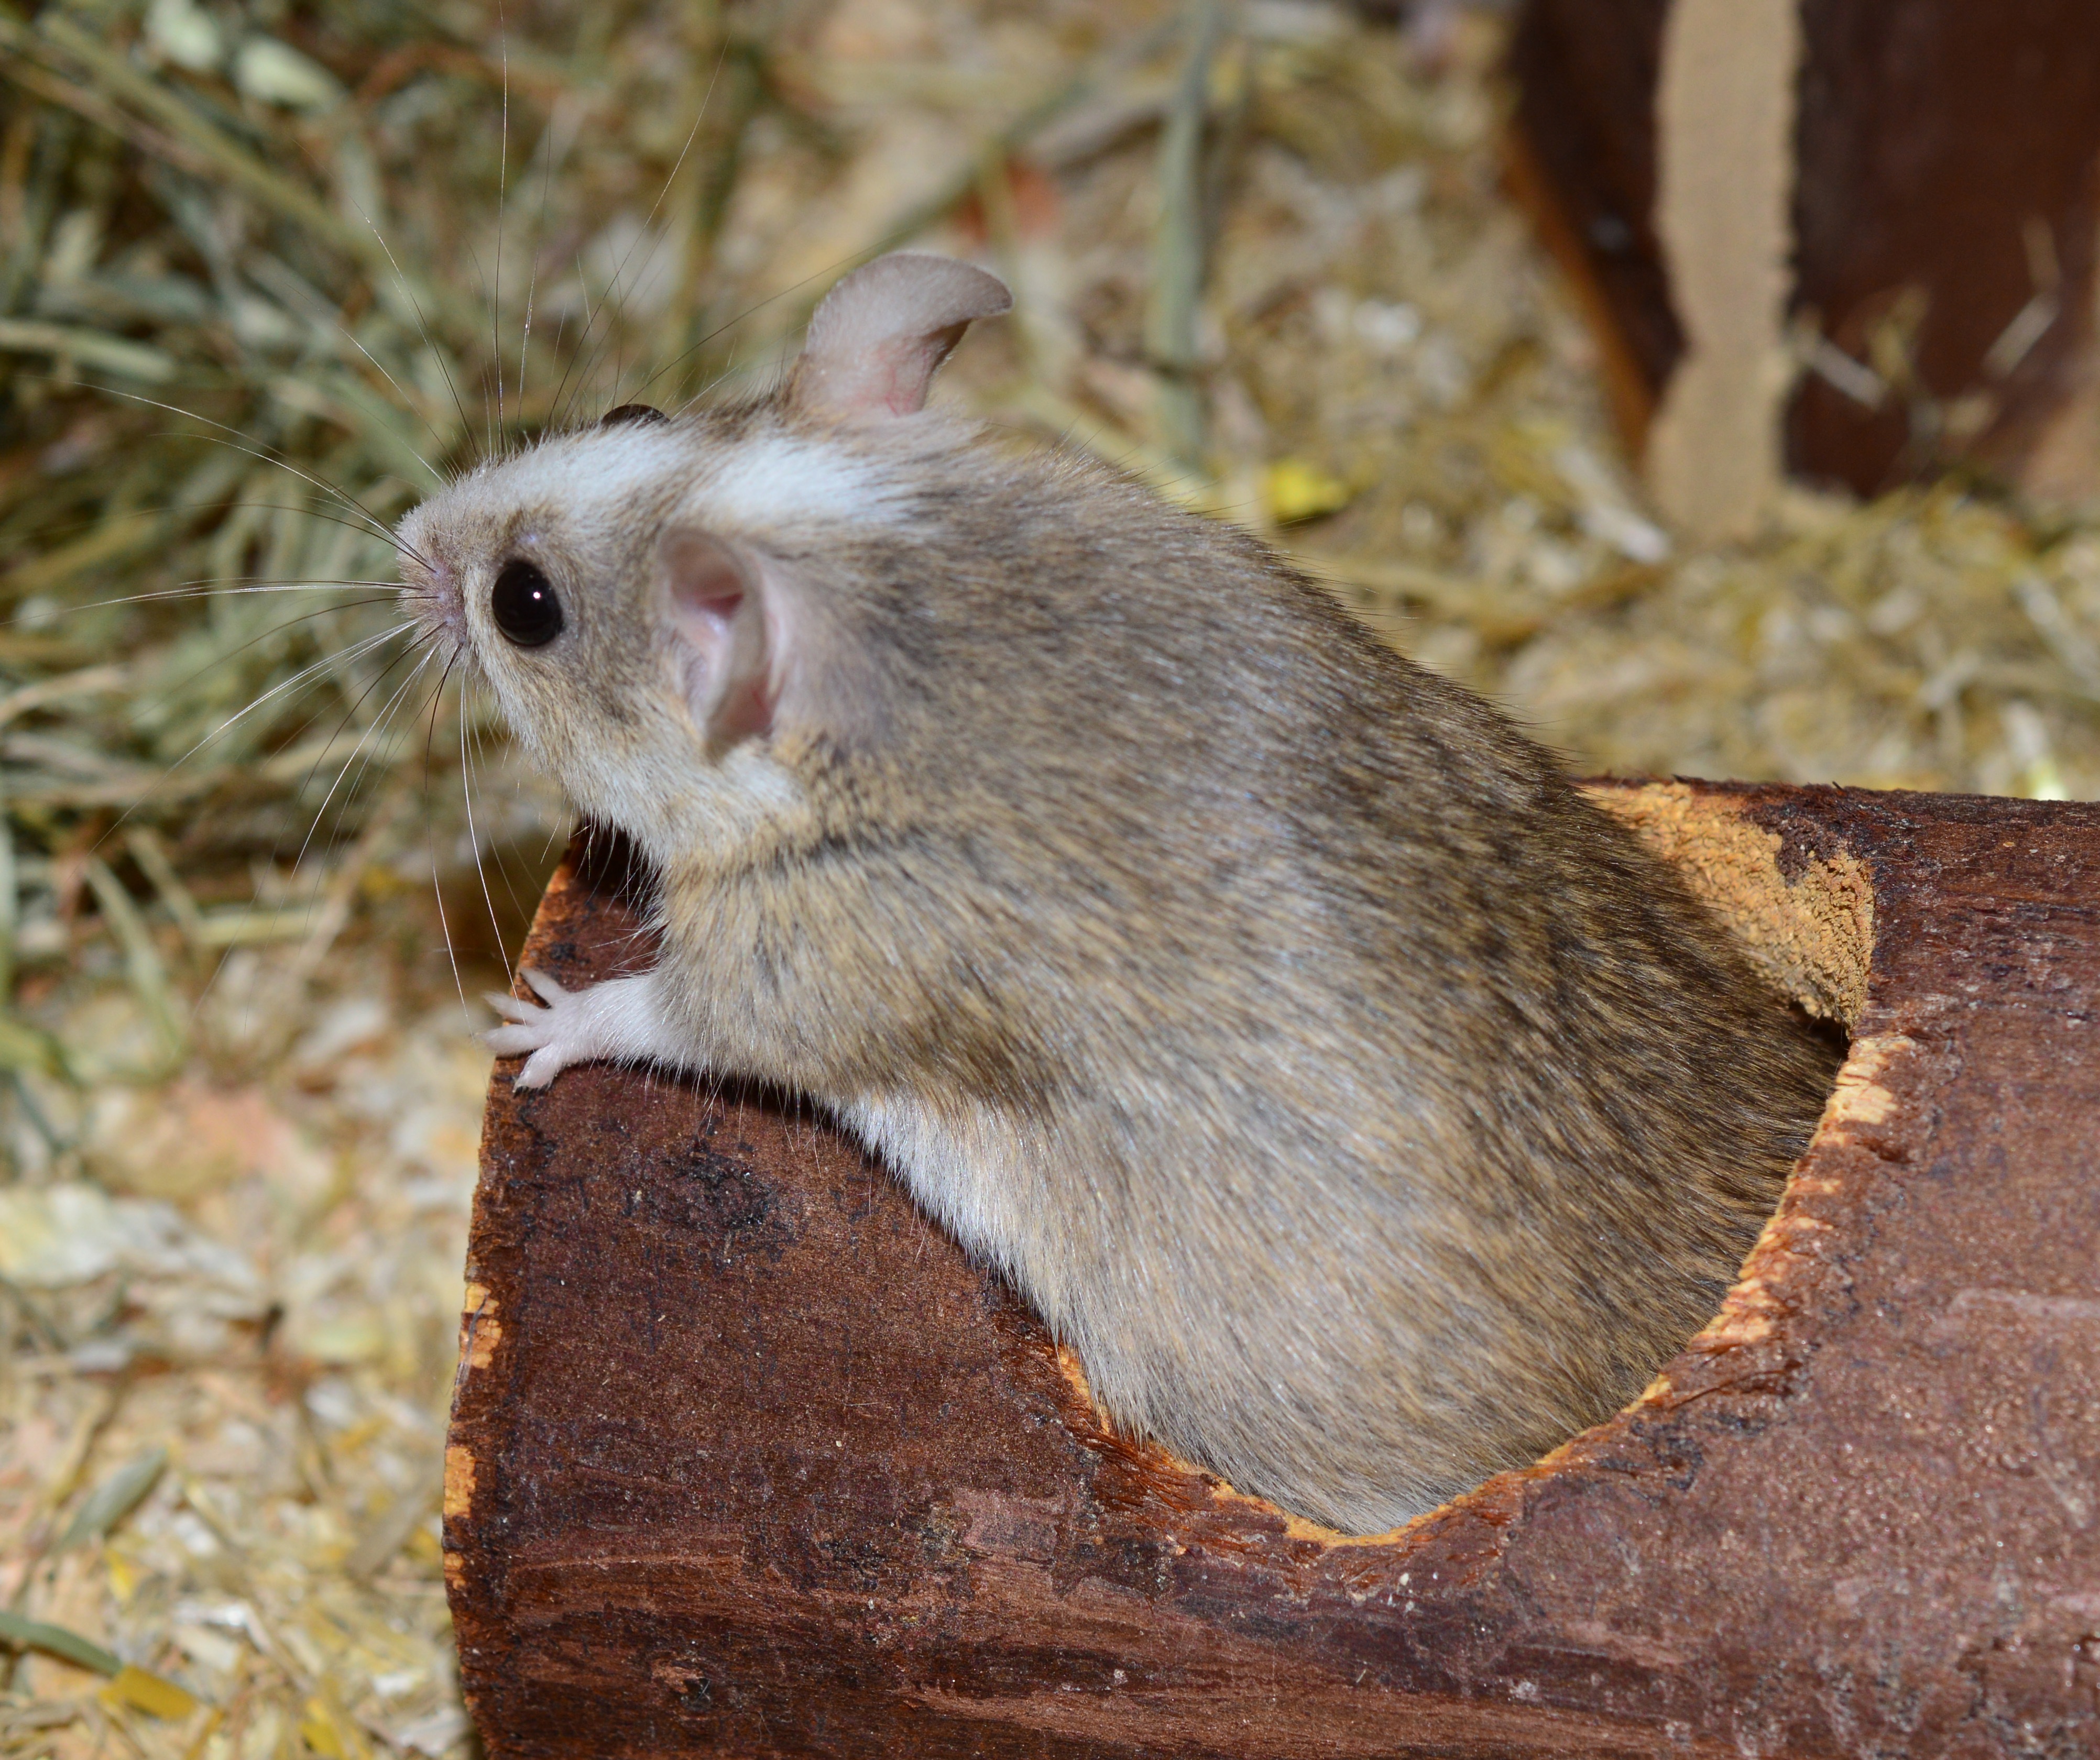
mouse, cute, wildlife, africa, mammal, close, rodent, fauna, rat, whiskers, rodents, vertebrate, pregnant, nager, pest, thick, curious, button eyes, stuck, grey brown, gerbil, mastomys, muroidea, muridae